Casimir VI, Duke of Pomerania

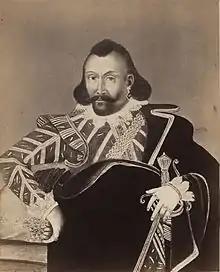

Casimir VI (also known as Casimir IX; 22 March 1557 – 10 May 1605) was a member of the House of Griffin who ruled as Lutheran Administrator of the Prince-Bishopric of Cammin.